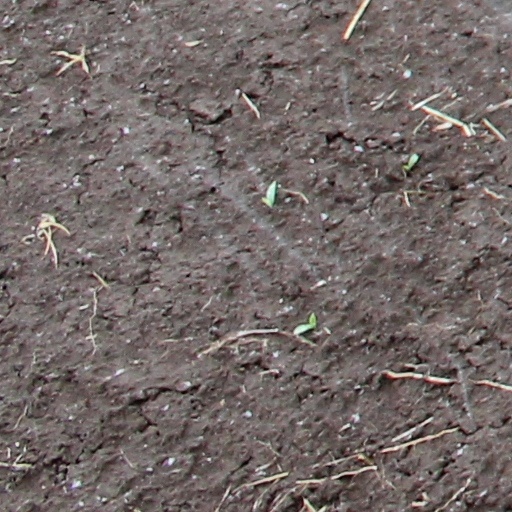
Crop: wheat